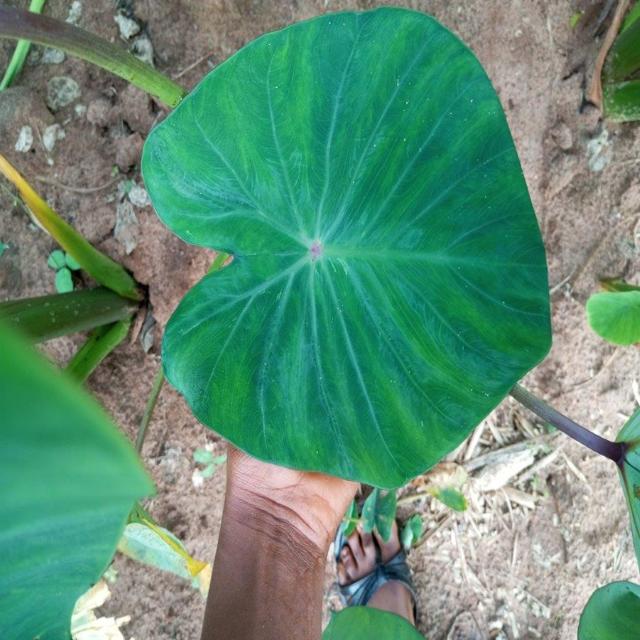
Label: Healthy